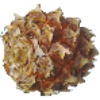
Label: pineapple_mini